Margaret of Hungary

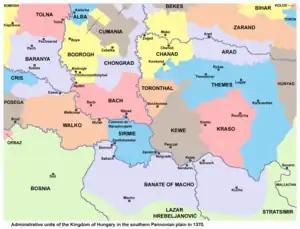
Administrative units in the southern regions of the Kingdom of Hungary, with Syrmia in the center (blue)

In January 1186, 10 year old Margaret married the Byzantine Emperor Isaac II Angelos, who wanted a politically strategic alliance with Hungary in order to strengthen his claim to the throne and due to the changing policy towards dynastic marriages with foreign rulers. Upon this marriage, Margaret took the baptismal name "Maria" and was brought up following Byzantine customs.